Balantak, Sulawesi

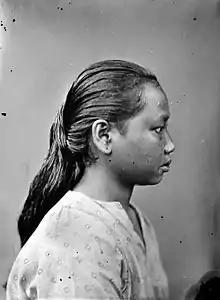
A Balantak woman (1913)

Balantak is a district in the Banggai regency, Sulawesi, Indonesia. The Balantak people speak the Balantak language. As of 1982, there were an estimate 30,000 Balantak, spread over several districts (the population of Balantak District itself was only 5,966 at the 2020 Census). Traditionally they lived in rectangular houses on stilts over swidden fields. They raised fowl, goats, rice, yams, taro, and millet. The district was described in 1682 as being part of the Banggai Kingdom. Administration was via local chiefs and the Ternate Sultanate. Ancestor worship has been a feature of their traditional religion and Christianity and Islam have been influential since the turn of the 20th century.